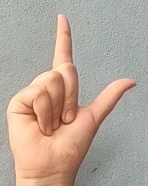
ASL sign: L